Dionysus

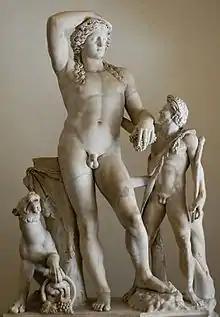
The over-life size second-century AD Ludovisi Dionysus, with panther, satyr and grapes on a vine, Palazzo Altemps, Rome

Other Mycenaean records from Pylos record the worship of a god named Eleuther, who was the son of Zeus, and to whom oxen were sacrificed. The link to both Zeus and oxen, as well as etymological links between the name Eleuther or Eleutheros with the Latin name Liber Pater, indicates that this may have been another name for Dionysus. According to Károly Kerényi, these clues suggest that even in the thirteenth century BC, the core religion of Dionysus was in place, as were his important myths. At Knossos in Minoan Crete, men were often given the name "Pentheus", who is a figure in later Dionysian myth and which also means "suffering". Kerényi argued that to give such a name to one's child implies a strong religious connection, potentially not the separate character of Pentheus who suffers at the hands of Dionysus' followers in later myths, but as an epithet of Dionysus himself, whose mythology describes a god who must endure suffering before triumphing over it. According to Kerényi, the title of "man who suffers" likely originally referred to the god himself, only being applied to distinct characters as the myth developed.